Scotland in the early modern period

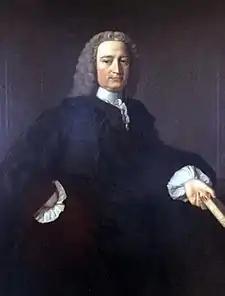
Francis Hutcheson (1694–1746), one of the founding fathers of the Scottish Enlightenment

Having been officially suspended at the end of the Cromwellian regime, parliament returned after the Restoration of Charles II in 1661. This parliament, later known disparagingly as the 'Drunken Parliament', revoked most of the Presbyterian gains of the last thirty years. Subsequently, Charles' absence from Scotland and use of commissioners to rule his northern kingdom undermined the authority of the body. James' parliament supported him against rivals and attempted rebellions, but after his escape to exile in 1689, William's first parliament was dominated by his supporters and, in contrast to the situation in England, effectively deposed James under the Claim of Right, which offered the crown to William and Mary, placing important limitations on royal power, including the abolition of the Lords of the Articles. The new Williamite parliament would subsequently bring about its own demise by the Act of Union in 1707.